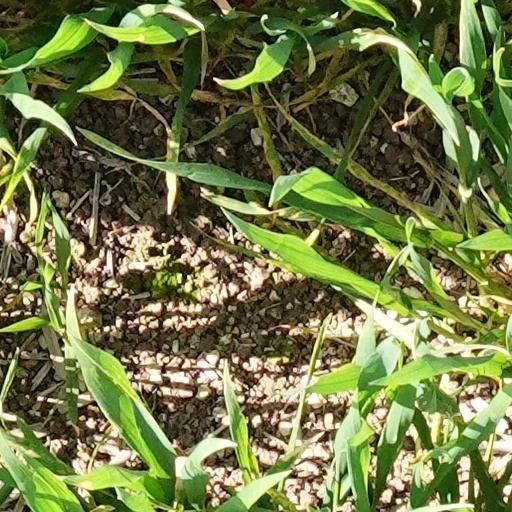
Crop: wheat